Ontario Highway 48

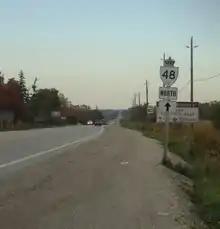
A two-lane undivided road in a rural area with a reassurance marker for Ontario Highway 48 north pointing straight

Highway 48 is an L-shaped route, travelling north through York Region to the southern shores of Lake Simcoe before turning east towards Highway 12. The route is long and travels through the municipalities of Markham, Whitchurch-Stouffville, East Gwillimbury, Georgina, and Brock.